Keio Gijuku (Gakkō Hōjin)

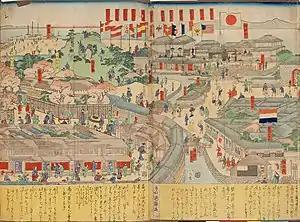
Keio served as Dutch education institution during Ansei era in foreign settlement, Tokyo.

Keio Gijuku was founded in Edo in 1858 by the Japanese educationist Fukuzawa Yukichi as an Anglo-Dutch style , and was meant to spread Western knowledge for modern civilisation. Later it was renamed "Keiō Gijuku" and was relocated in 1868 (Keiō 4). In 1890, the first university faculties were established at the early modern Keio University, and the original curriculum was rebranded as . Today's Keio education system was formed under the Private Institutions Act of 1949 in the post-war era.